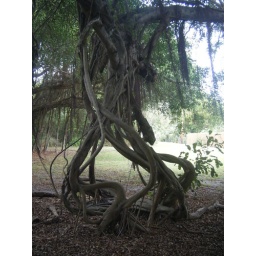
These insane trees grow in the back field area, there's an entire canopy of them.